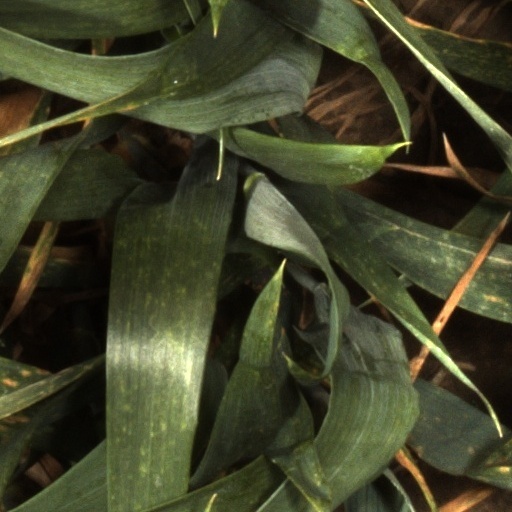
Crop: wheat